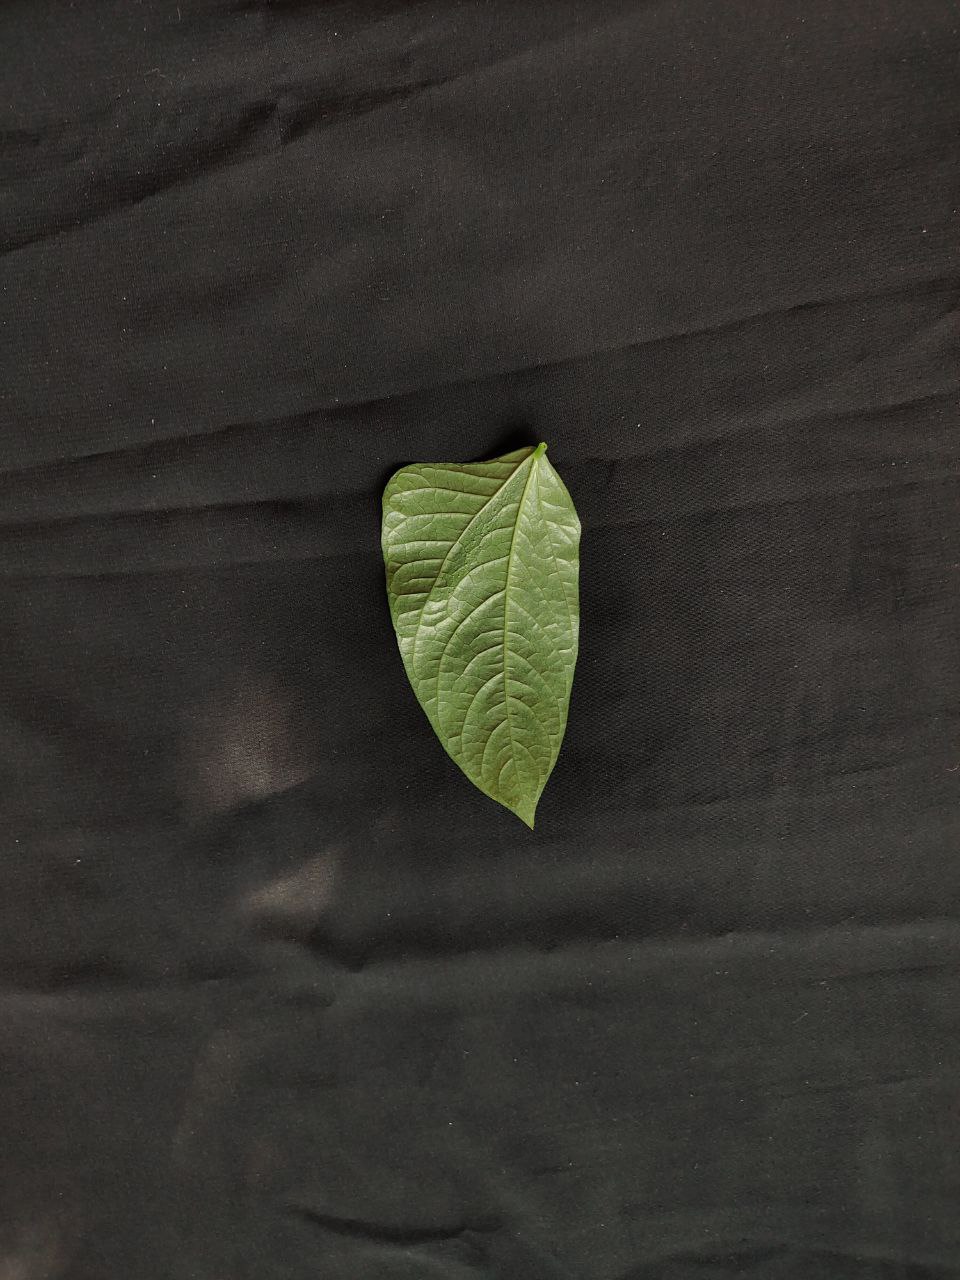
Crop: cowpea
Leaf condition: Mosaic Virus